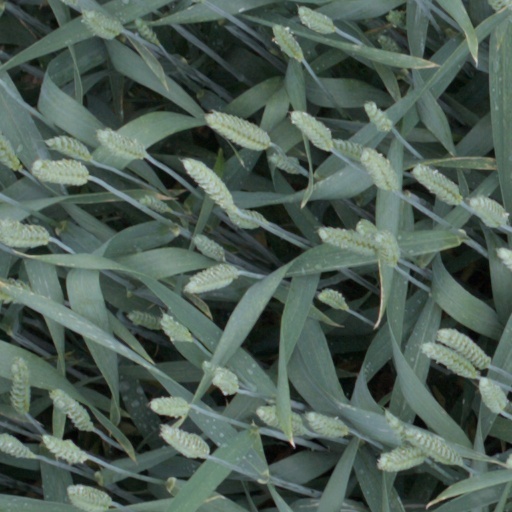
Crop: wheat